Prince Charles of Prussia

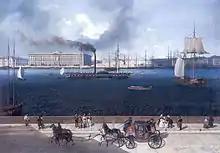
The Prussian Crown Prince and Princess arrive on the steamer "Ishora" in St. Petersburg in June 1834, painting by Leopold Ludwig Müller

Charles was born in Charlottenburg Palace near Berlin, the third son of Frederick William III of Prussia by his wife Louise of Mecklenburg-Strelitz. He was named Frederick Charles Alexander at birth, but came to be known as Charles, because there were several other Fredericks in his family at that time. His father was already King of Prussia by the time of Charles' birth, and both of his elder brothers were to succeed to the throne, while his elder sister Charlotte would marry Tsar Nicholas I of Russia. Charles also had two younger sisters, Alexandra and Louise, and a younger brother, Albert. His male line granddaughter Princess Louise Margaret of Prussia married Prince Arthur, Duke of Connaught and Strathearn, third son of Queen Victoria.